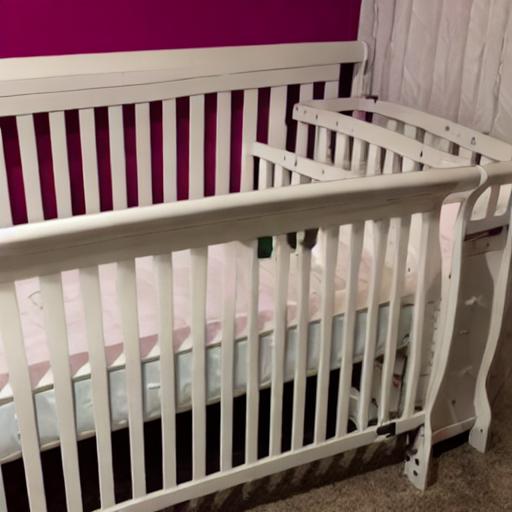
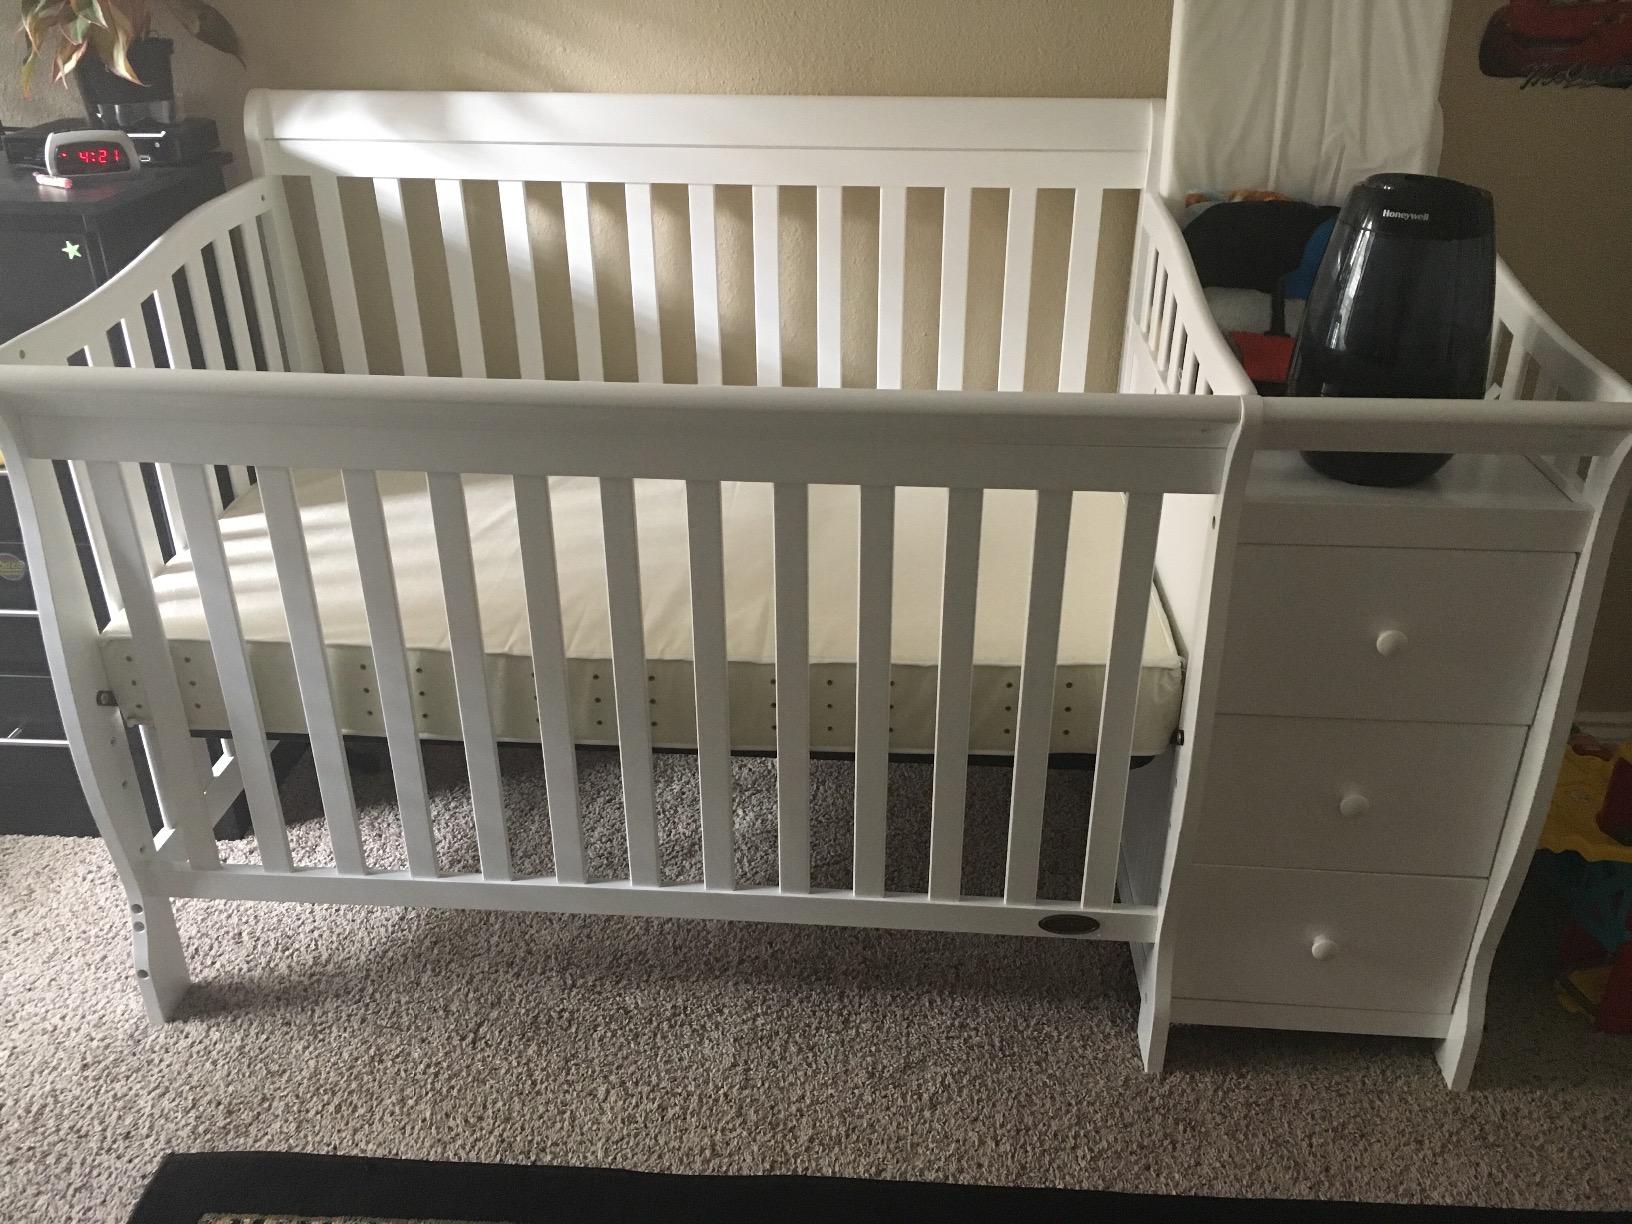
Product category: products_crib
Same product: no